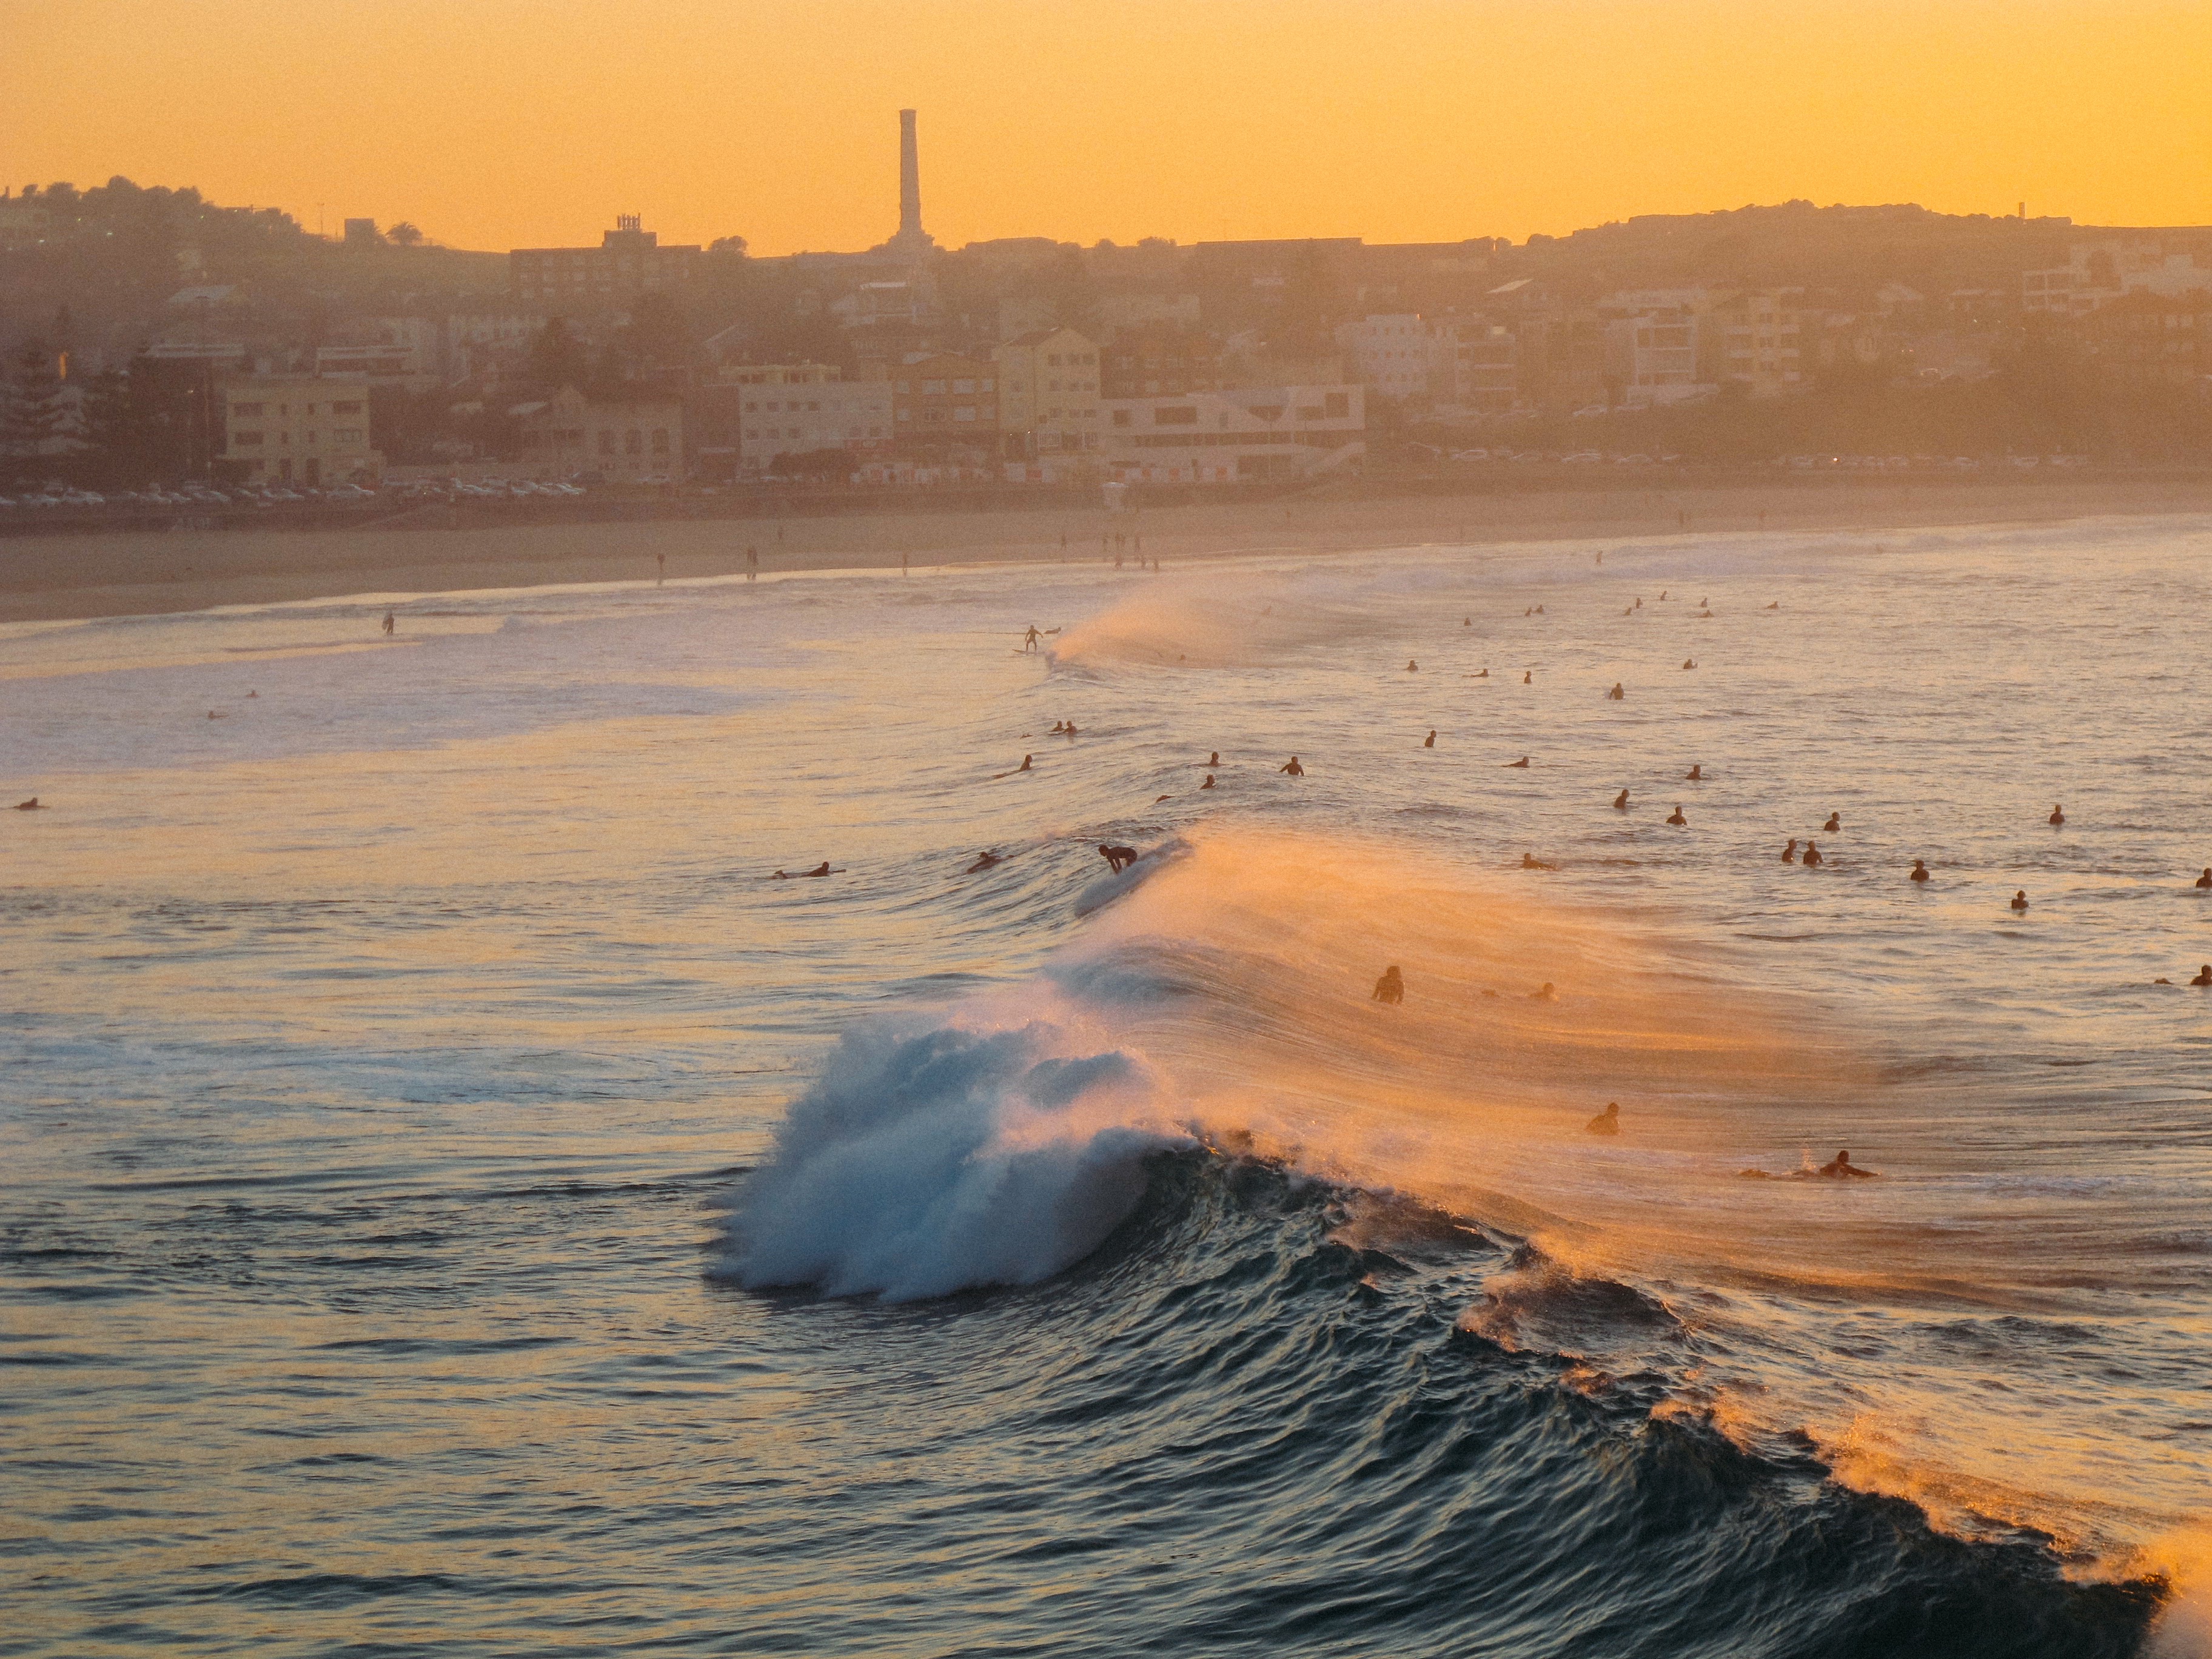
beach, sea, coast, sand, ocean, horizon, sunrise, sunset, sunlight, morning, shore, wave, dawn, dusk, evening, reflection, weather, natural environment, atmospheric phenomenon, wind wave